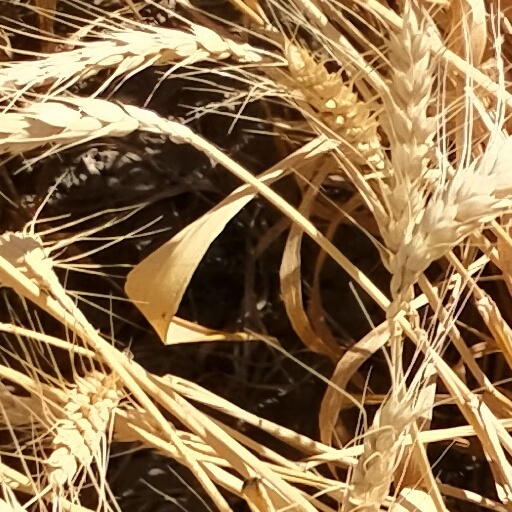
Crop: wheat